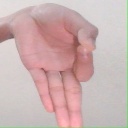
अक्षर: ज्ञ